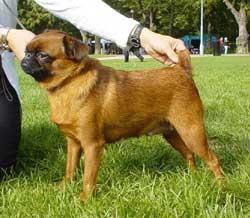
Brabancon_griffon